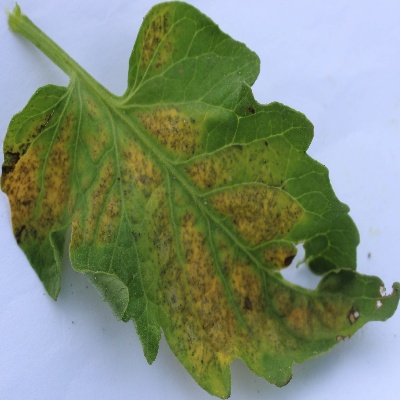
Crop: Tomato
Condition: septoria leaf spot